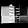
Label: Bag